Siege of Antwerp (1914)

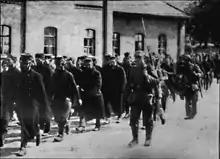

Early on 7 October, two battalions of Regiment 37 were able to cross the Scheldt at Schoonaerde by boat, during a thick fog. The Belgian 6th Division made several counter-attacks which were repulsed and a bridge was built by the evening over which the rest of the Landwehr crossed. The width of the escape route from Antwerp had been reduced to fewer than , which led to the Belgian commanders ordering the field army to retreat behind the Terneuzen Canal, which ran from Ghent northwards to the Dutch border. The 1st and 5th divisions, which had lost most casualties and a brigade each of the 3rd and 6th divisions moved first and the remaining troops less the 2nd Division in Antwerp, formed a flank guard on the Scheldt and the Durme. The Belgian army headquarters moved to Zelzate further west. A Belgian improvised brigade was at Ghent and British troops in the area were requested to move to Ghent, after a German cavalry division was reported to be near Kruishoutem to the south-west. Later in the day German troops entered fort Broechem and the Massenhoven redoubt to the north unopposed, which widened the gap in the Antwerp defence perimeter to and began to move German super-heavy artillery over the Nete, which took until 8 October. At on 7 October German howitzers began to bombard the city.